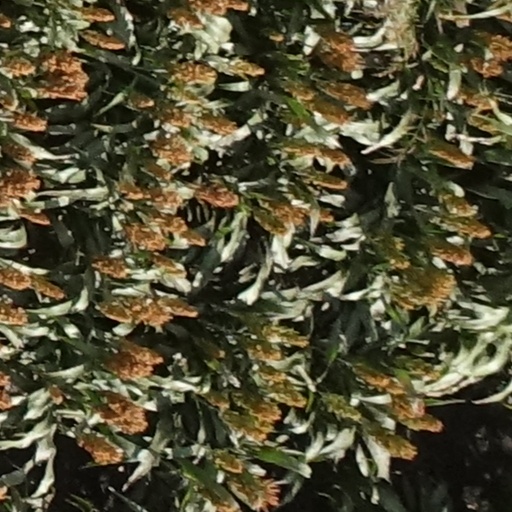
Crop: sorghum